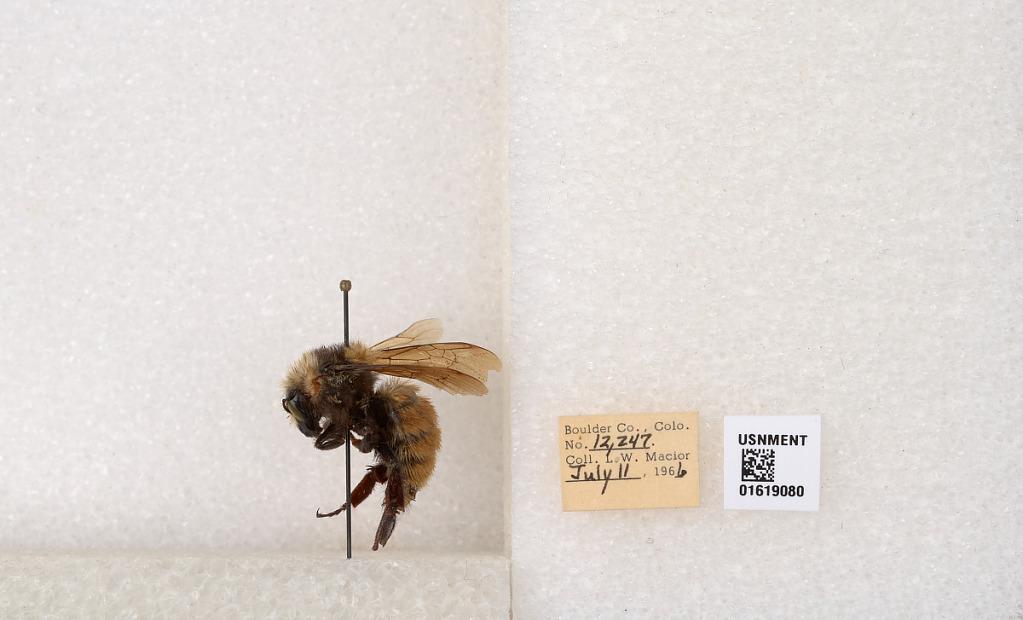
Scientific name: Bombus appositus Cresson
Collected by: L. Macior
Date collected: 1966-7-11
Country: United States
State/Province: Colorado
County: Boulder
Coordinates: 40.0925, -105.358